Rose Flanders Bascom

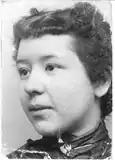

Rose Flanders Bascom, born in Contoocook (a village of Hopkinton), Merrimack County, New Hampshire, in 1880, was the first American woman lion tamer, who performed in the circus in the early 1900s.